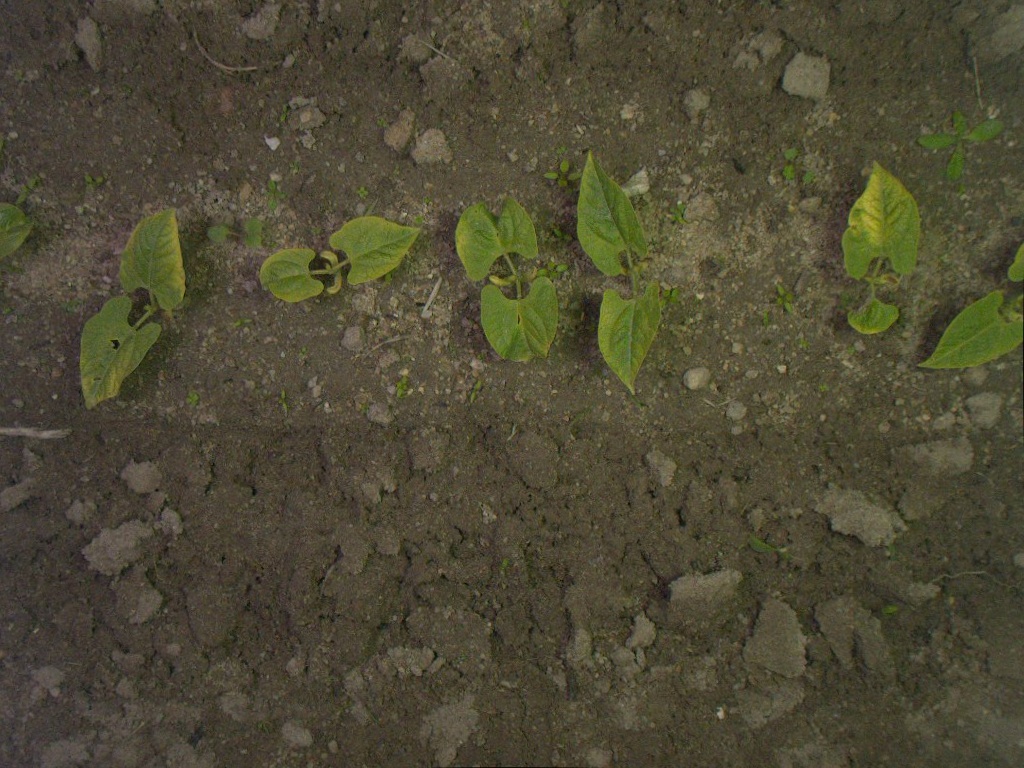
Crop: bean
Objects: bean, bean, bean, bean, bean, bean